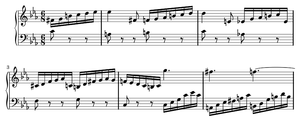
Premières mesures de l'Andantino extrait des Grands Solemnels opus 35 de Boëly
Alexandre-Pierre-François Boëly est un compositeur, pianiste, organiste et professeur français, né à Versailles le 19 avril 1785 et mort à Paris le 27 décembre 1858.